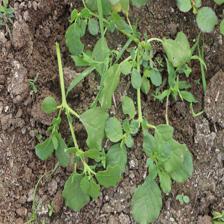
Label: BroadLeafWeed